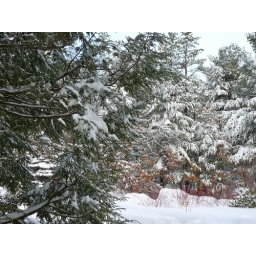
You can no longer see the bench or chairs and the roads are like tunnels  It's hard to see around corners.